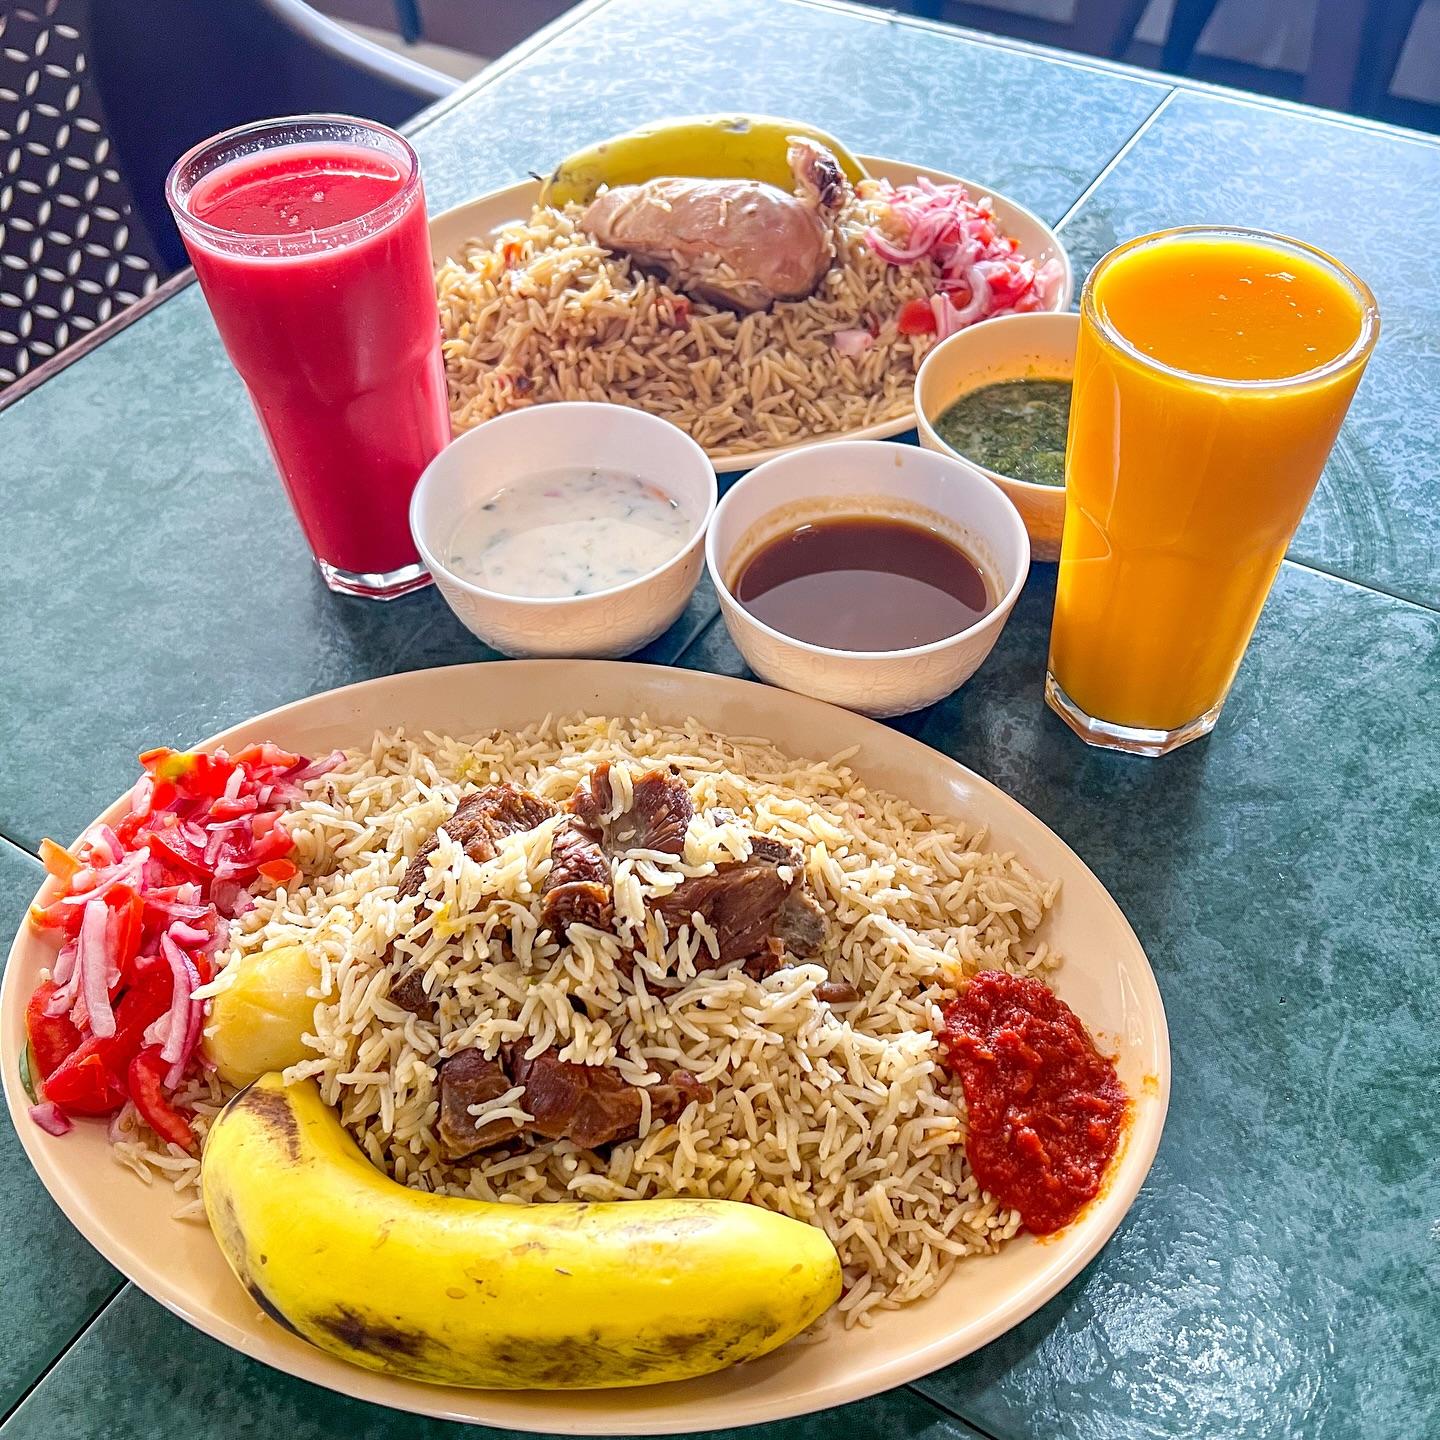
Kwenye meza kipo chakula kitamu cha kuvutia, na glasi iliyo na kimaji cha njano. Masahani yamebeba pilau ya nyama, ndizi na kachumbari.